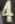
Number: 4